Battle of Arcis-sur-Aube

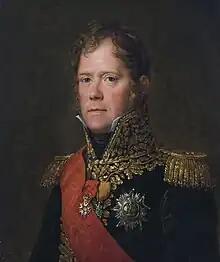
Michel Ney

On 20 March, Schwarzenberg ordered Wrede to take position at Saint-Nabord-sur-Aube while extending the Crown Prince of Württemberg's three corps between there and Voué. The Austrian field marshal intended to begin a westward advance at 11 am. Assuming that Napoleon was marching across his front from Plancy to Méry, Schwarzenberg hoped to smash into the exposed French flank. However, Napoleon was advancing east, not south, which threw off all of the Austrian army commander's plans. In the event, the Crown Prince misunderstood his instructions and moved his troops to Prémierfait, taking them out of the day's battle. Normally a proponent of vigorous measures, Tsar Alexander disapproved of Schwarzenberg's resumption of the offensive.